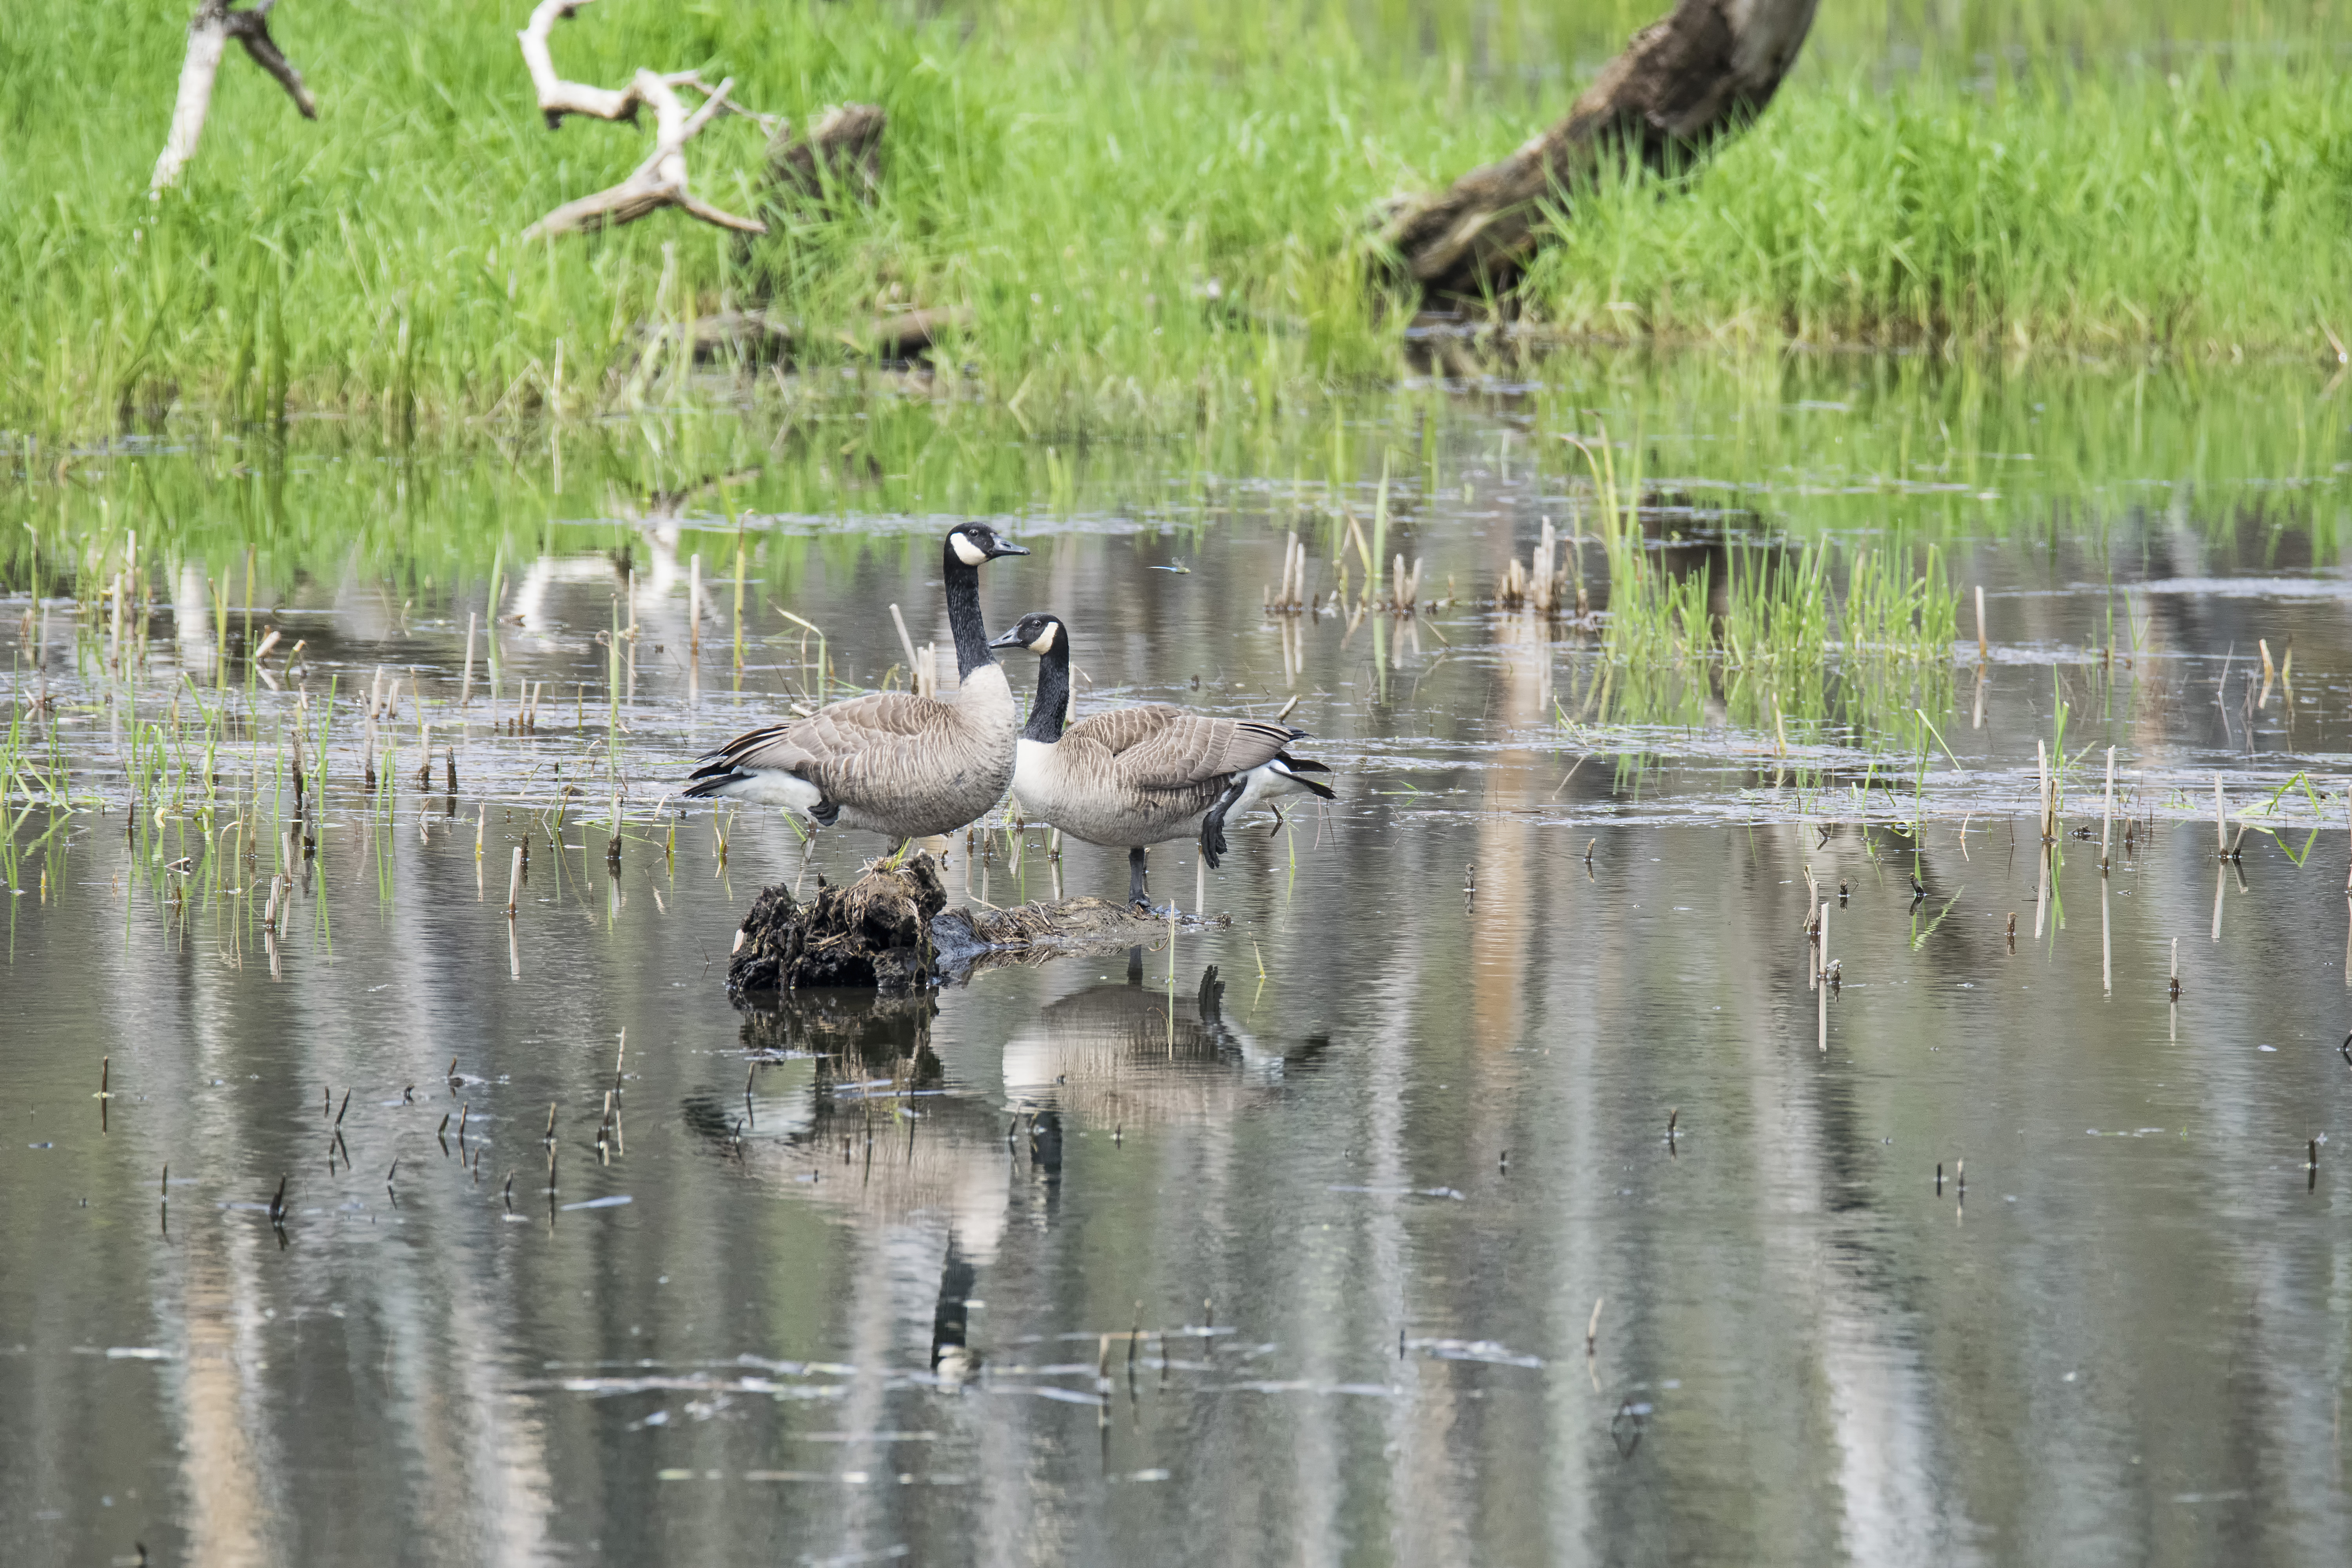
swamp, bird, pond, wildlife, reflection, fauna, duck, canada, goose, wetland, vertebrate, quebec, habitat, waterfowl, water bird, du, shorebird, sherbrooke, oiseau, bernache, ducks geese and swans